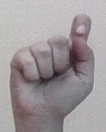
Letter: fa